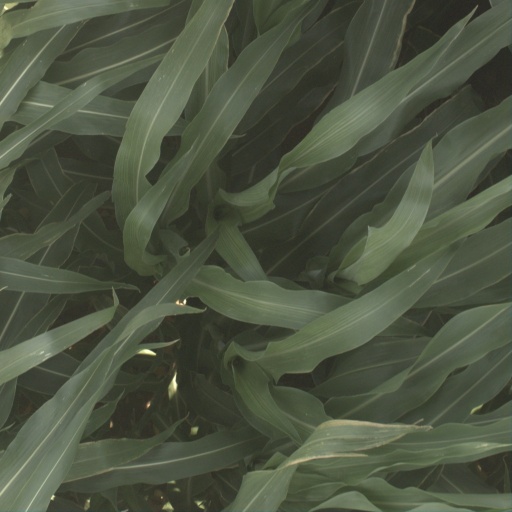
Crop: sorghum